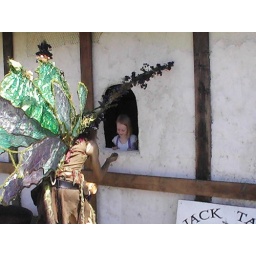
fairy moss and girl peeking out of window in tavern